New Jersey Volunteers

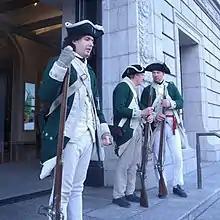
British Loyalist, New Jersey Volunteers reenactors, in front of the New York Historical Society, in New York City

The New Jersey Volunteers, also known as Jersey Volunteers, "Skinners", Skinner's Corps, and Skinner's Greens (due to their green wool uniform coats), were a British provincial military unit of Loyalists, raised for service by Cortlandt Skinner, during the American Revolutionary War.